Copper conductor

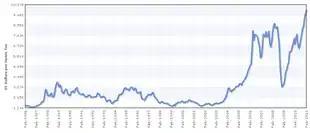
Global copper prices from 1986 to 2011

During the 2000s commodities boom, copper prices increased worldwide, increasing the incentive for criminals to steal copper from power supply and communications cables. Iranian Minister of ICT has replaced copper with fiber optic because of theft.